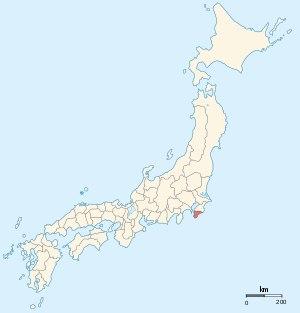
Awa était une ancienne province du Japon qui occupait une partie de l'actuelle préfecture de Chiba. Elle faisait partie des quinze provinces traversées par la route du Tōkaidō.